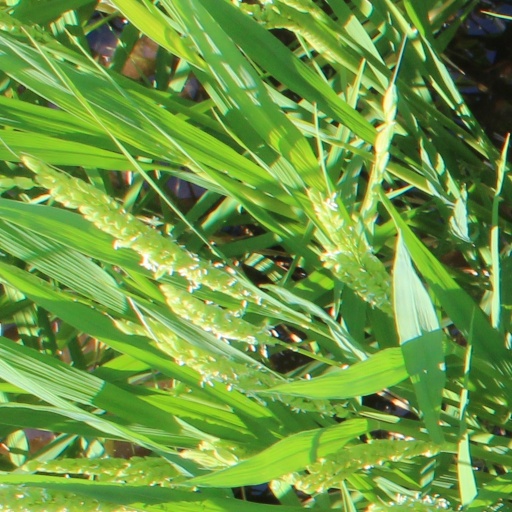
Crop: rice